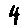
Label: 4